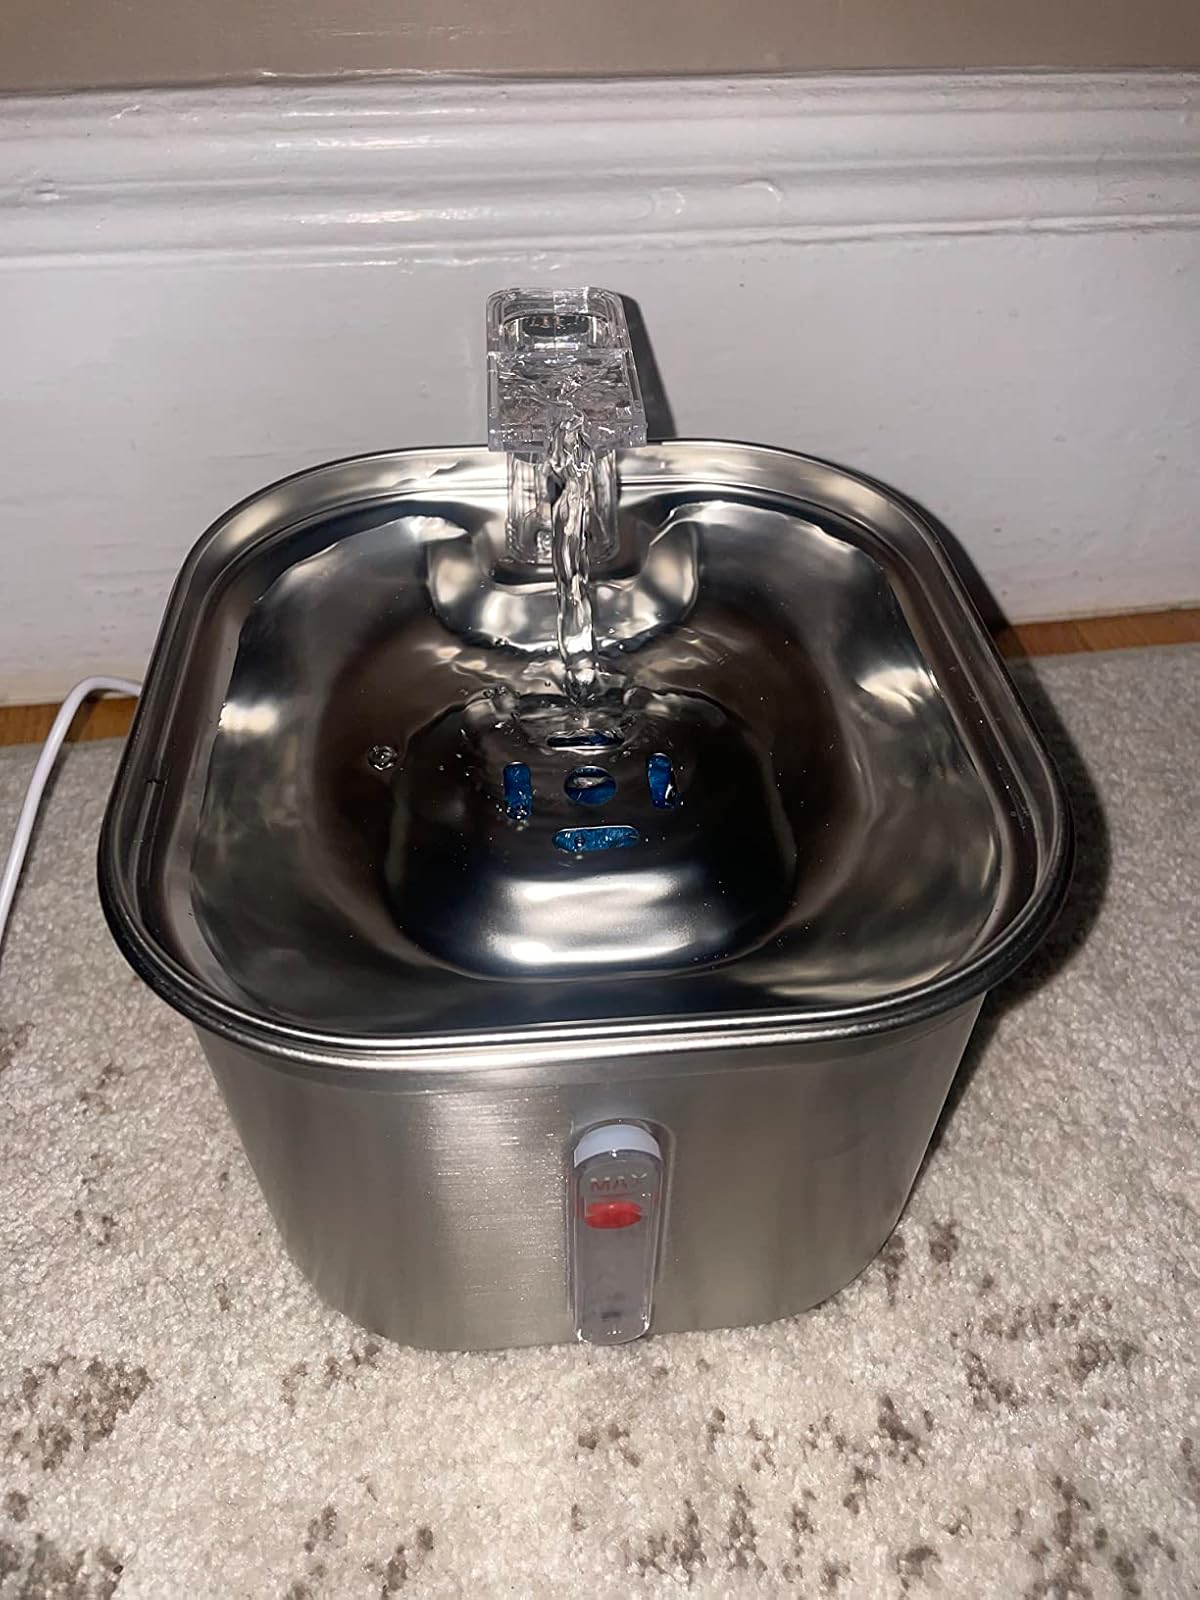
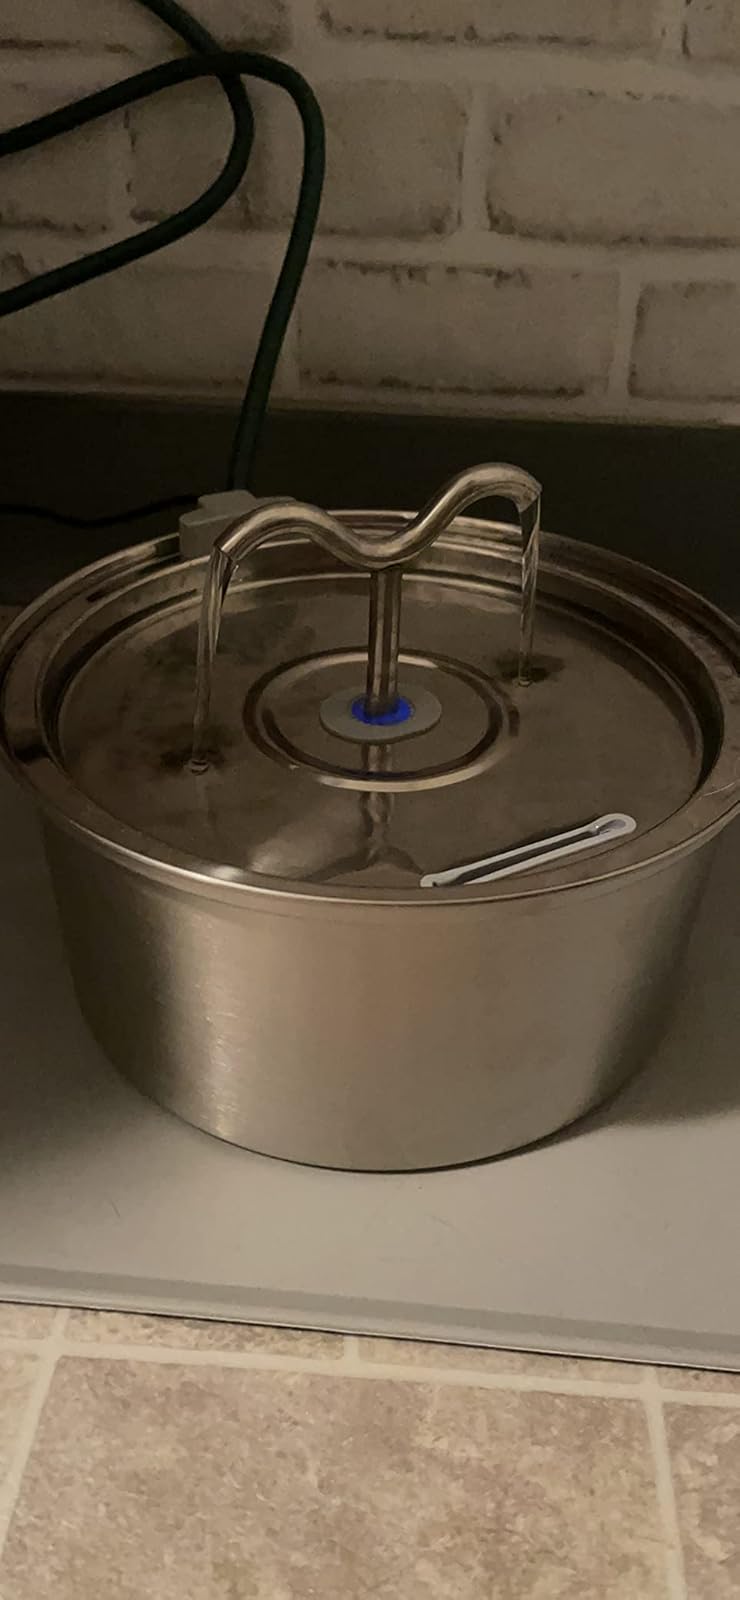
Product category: items_bowl
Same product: no